Lucas Till

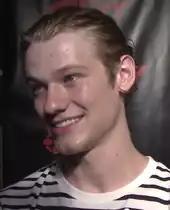
Till in 2014

In early 2010, Till played the role of a Russian agent in the film "The Spy Next Door" starring Jackie Chan.